Seton Portage

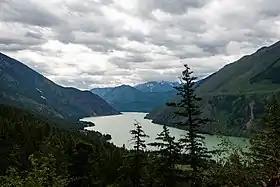
View of Seton Lake from the hills above Seton Portage.

The valley became an important food supply for the booming goldfields in the Bridge River from the 1920s to the 1950s because of its lower elevation and hence warmer climate and long growing season (favorable enough for bigleaf maple at the northeast corner of its natural range). The locality is known for its fine fruit-growing weather - McIntosh apples grown here are considered some of the best in the world, but there is only one commercial orchard today. During the construction of the Bridge River Power Project, the population of the Portage boomed and hundreds of temporary houses and barracks were brought in to house workers and their families. It was during this period that festivities surrounding the 1958 Centennial of the province of British Columbia saw Short Portage renamed Seton Portage. Local parlance already referred to the valley simply as "Seton", a term still in use today that collectively describes Seton Portage, Shalalth and the remaining hydro company townsite at South Shalalth (formerly known as Bridge River after the name of the project, not because it was on that river).